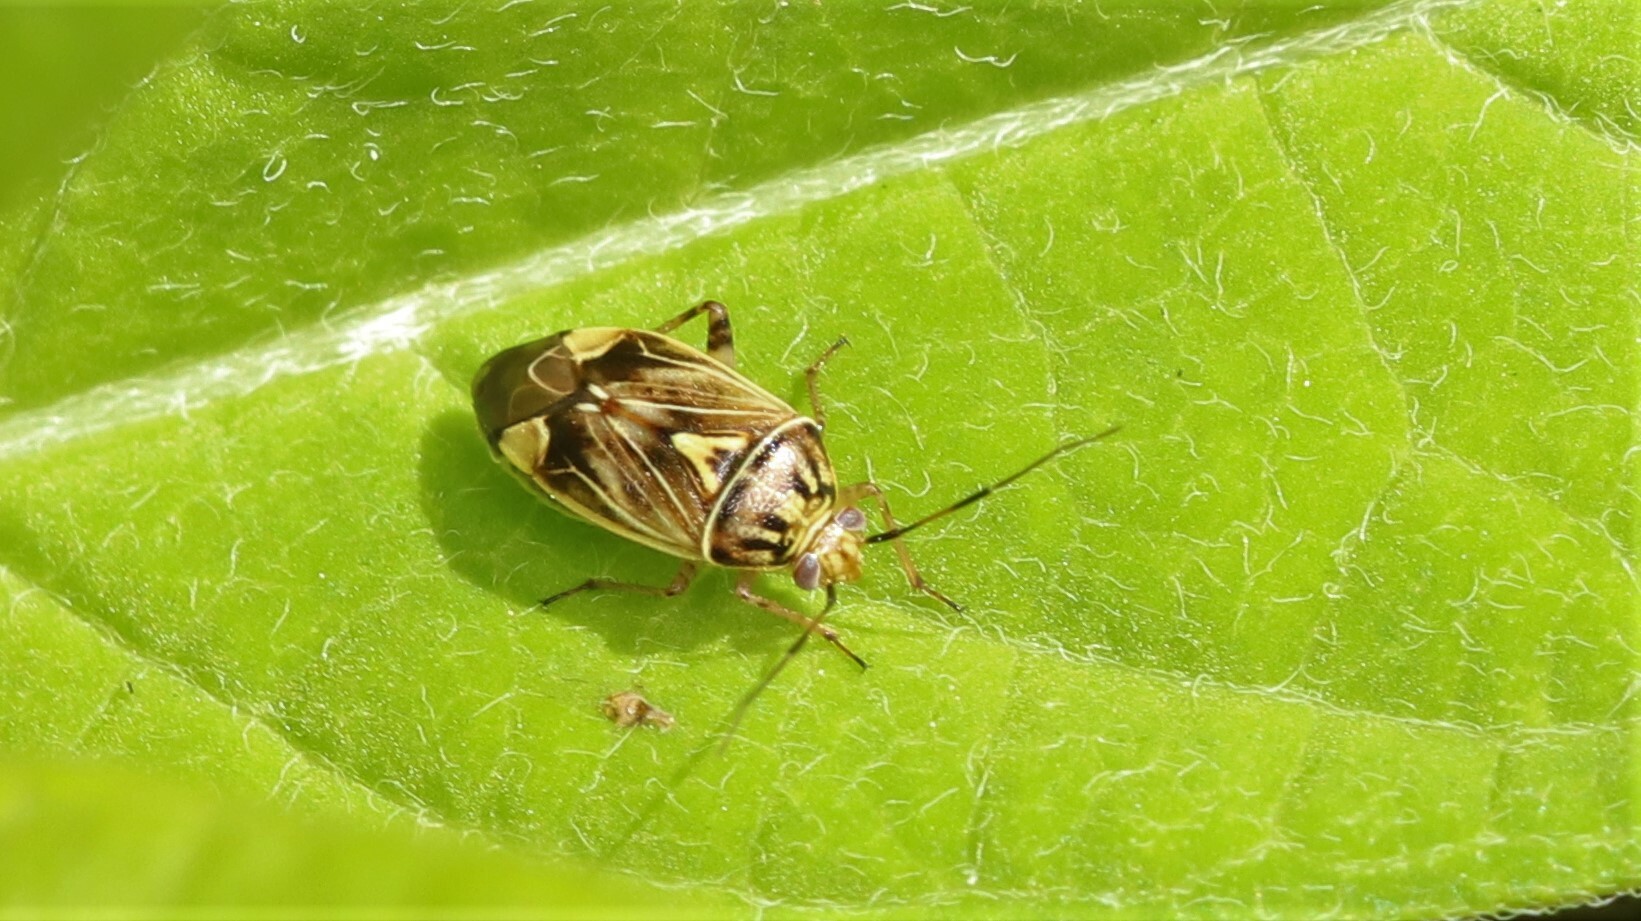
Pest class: lygus_bug